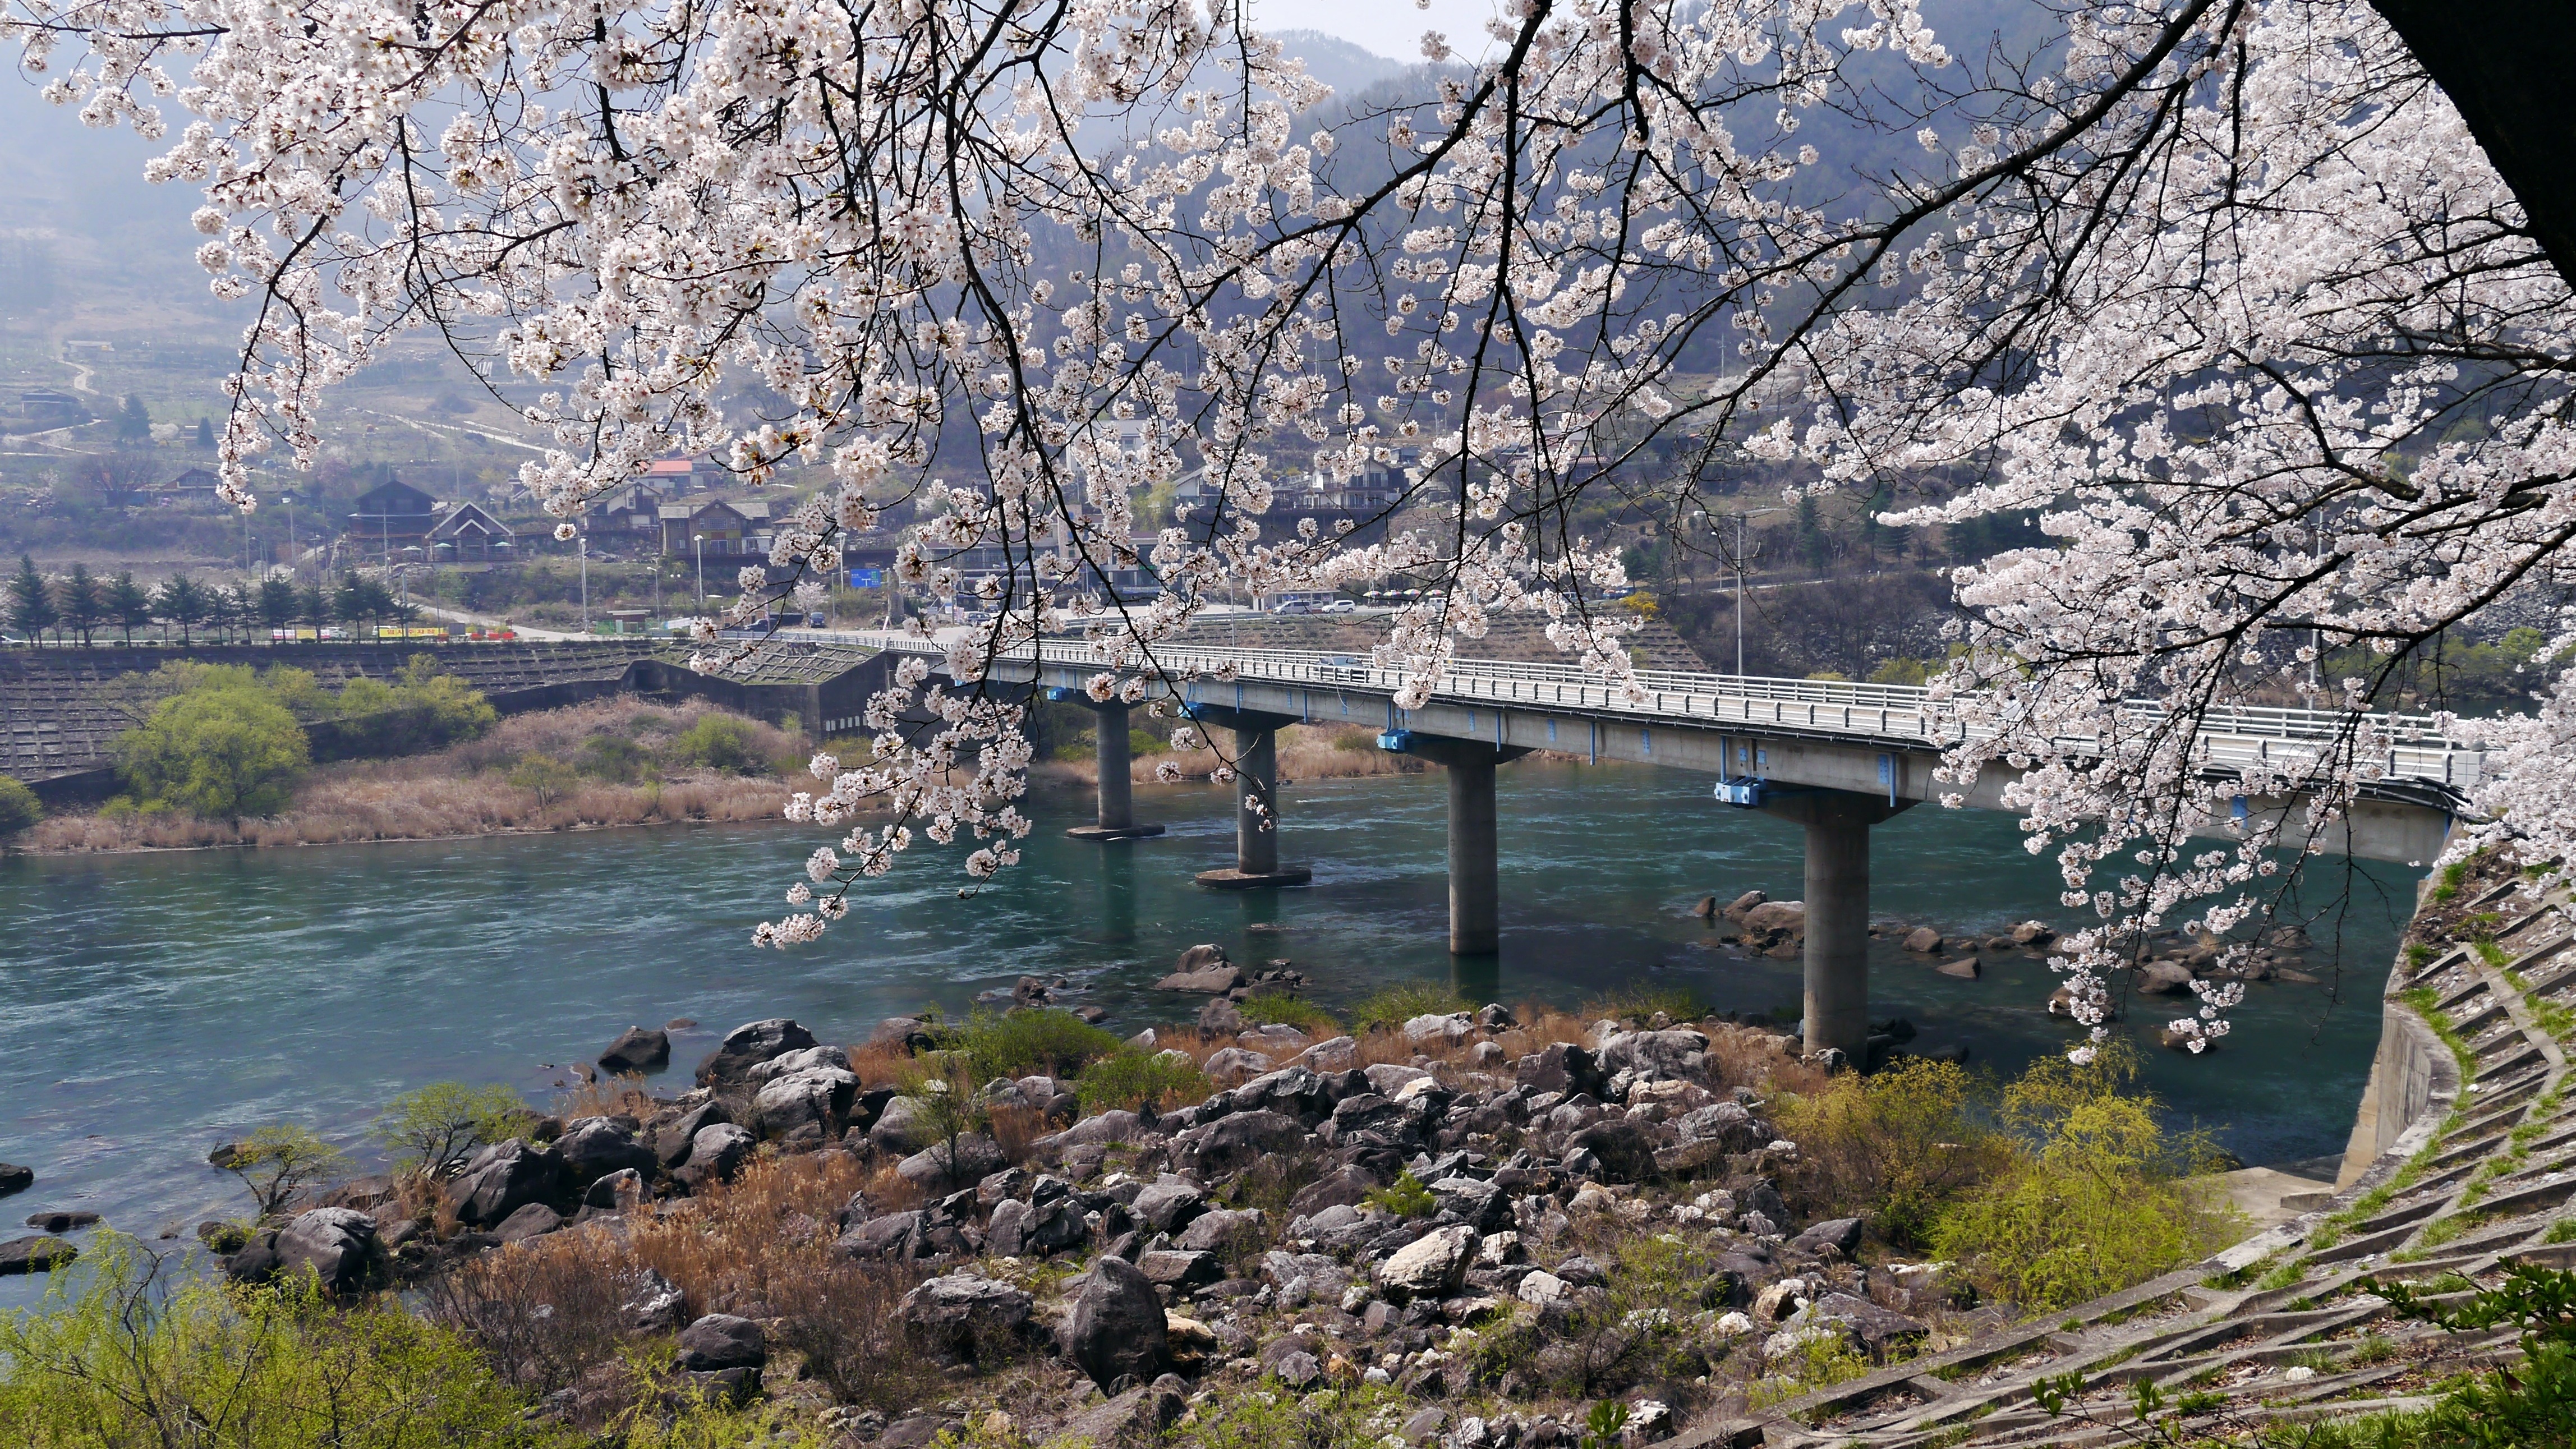
blossom, plant, flower, cherry blossom, chungju lake, in the spring i m back